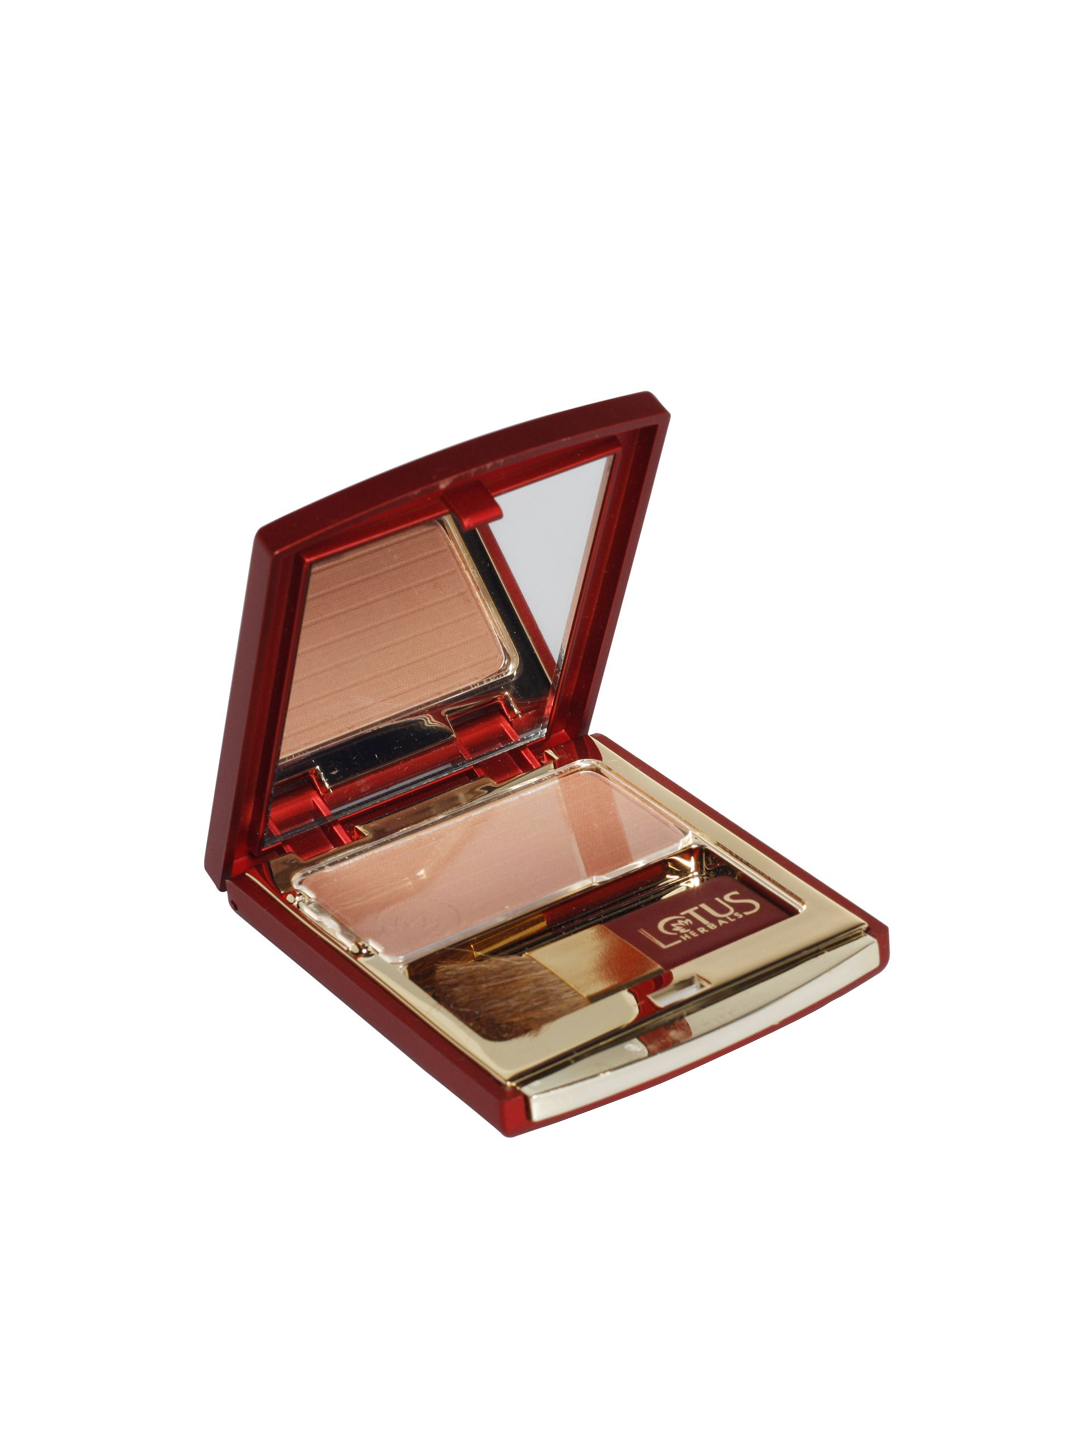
Lotus Herbals Natural Blend Raspberry Punch Blusher 603
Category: Personal Care / Makeup / Highlighter and Blush
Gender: Women
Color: Beige
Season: Spring 2017
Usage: Casual